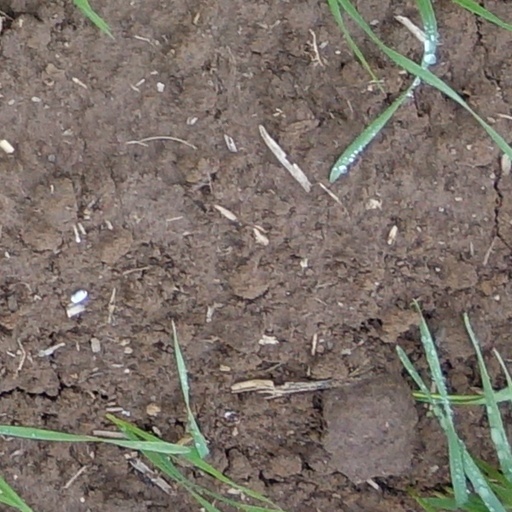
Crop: wheat